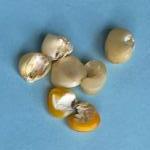
Maize quality: Bad